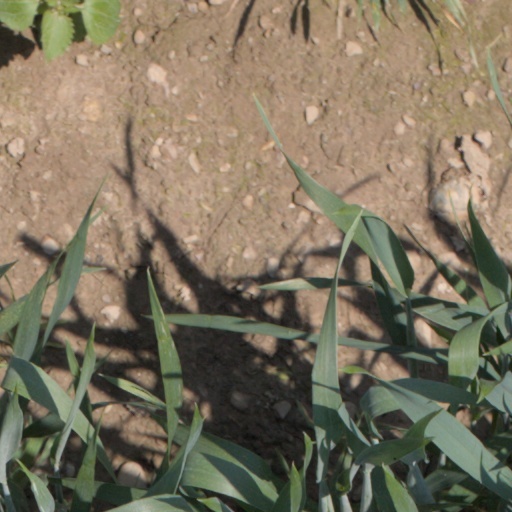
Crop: wheat